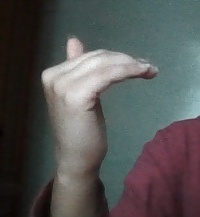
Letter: khaa